History of the University of Illinois Urbana-Champaign

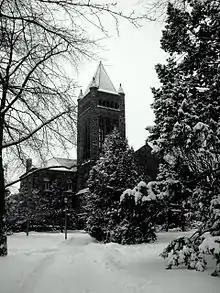
Altgeld Hall the original University Library

In the 1882 the College of Medicine was established. In the 1880s the institution experienced financial hardship which also resulted in the university changing names in 1885, from the Illinois Industrial University to the University of Illinois. The name change was then to avoid confusion with schools for delinquents. Then president Selim H. Peabody struggled to maintain academic standards and sell the university's lands. Peabody's methods came under attack by then students and developing alumni groups. This resulted in 1891, the Board of Trustees forced him out of office.